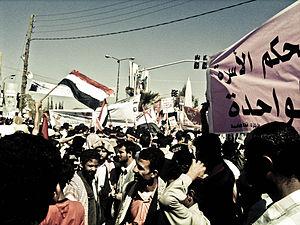
La révolution yéménite, dite la révolution pacifique des jeunes, est un mouvement de contestation populaire et une série d'affrontements armés débutés en 2011 et qui s'achèvent en 2012 avec le départ du président Ali Abdallah Saleh. Cette révolution s'inscrit dans un contexte international du Printemps arabe. S'inspirant des précédents tunisien et égyptien, les manifestants réclament la démocratie, la fin de la corruption et de la mainmise du congrès général du peuple, de meilleures conditions de vie et le départ du président Saleh, au pouvoir depuis 32 ans.